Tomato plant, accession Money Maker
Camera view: tilt-top (135 deg); turntable rotation: 210 degrees
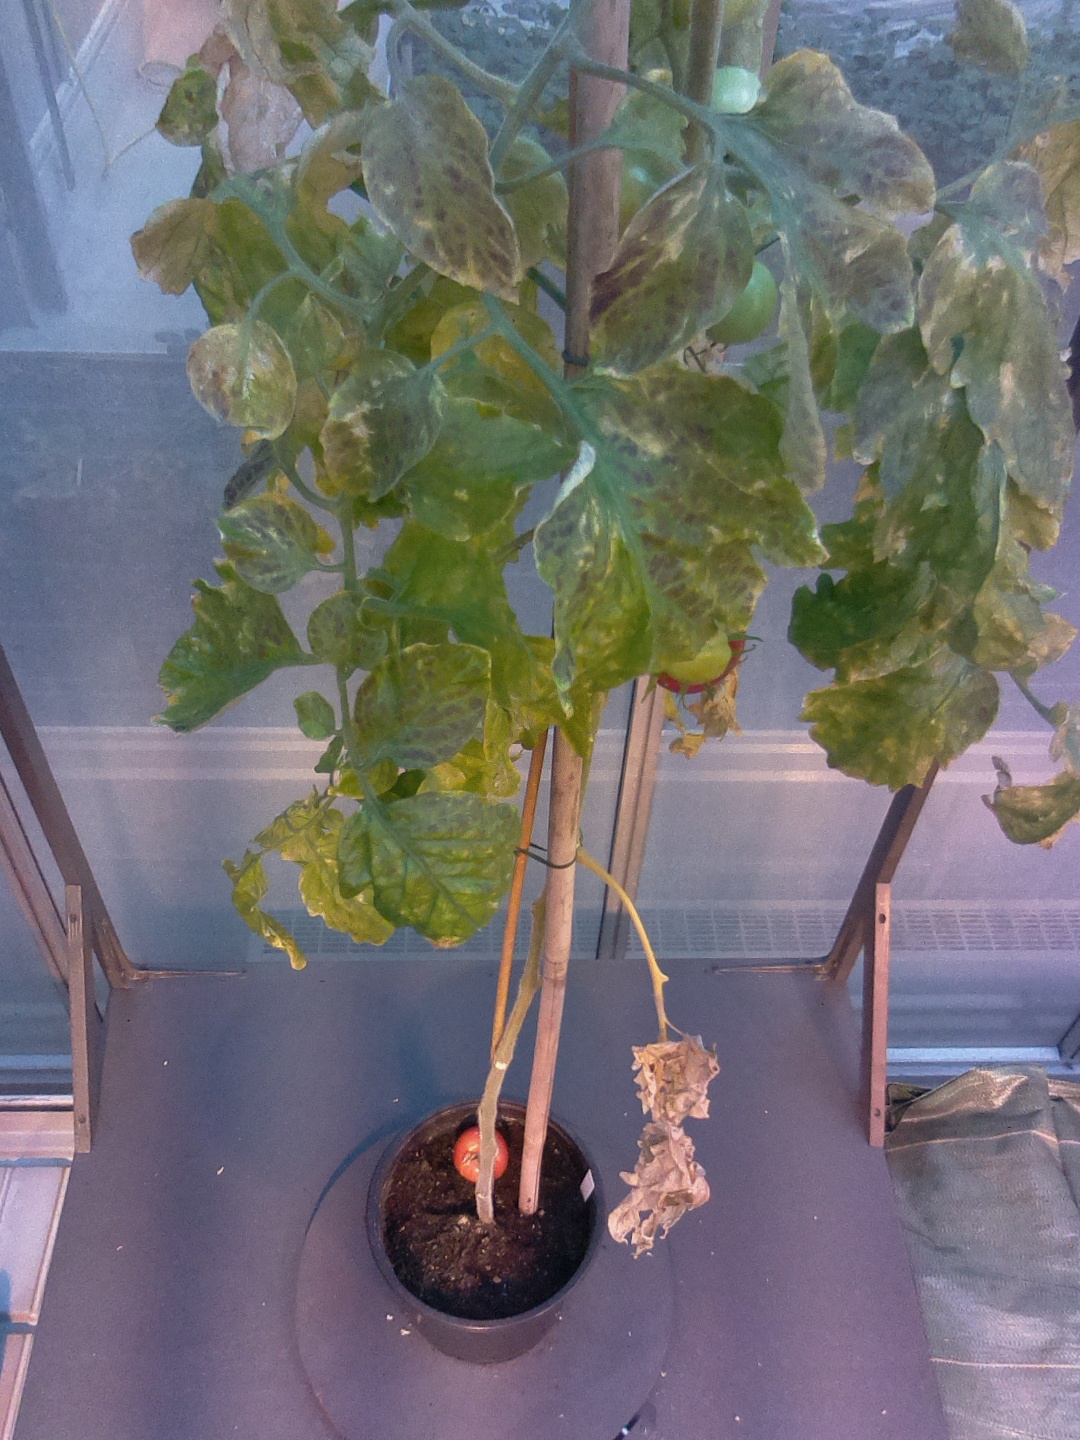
BBCH growth stage 81: 10%-20% of fruits show typical fully ripe color